Keystone Dry Plate Works

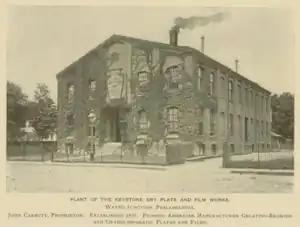
Keystone Dry Plate Works in 1899

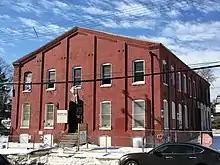
Factory built for Keystone Dry Plate Works in 1879, showing appearance in February 2021.

The Keystone Dry Plate and Film Works was founded by John Carbutt in 1879 in Philadelphia, and its 113 Berkley Street location was constructed in Germantown in 1884. The factory became the location for his pioneering work in new photographic technologies, including improved glass plate photography, x-ray imaging, the first 35 mm celluloid film, and very early color photography procedures.